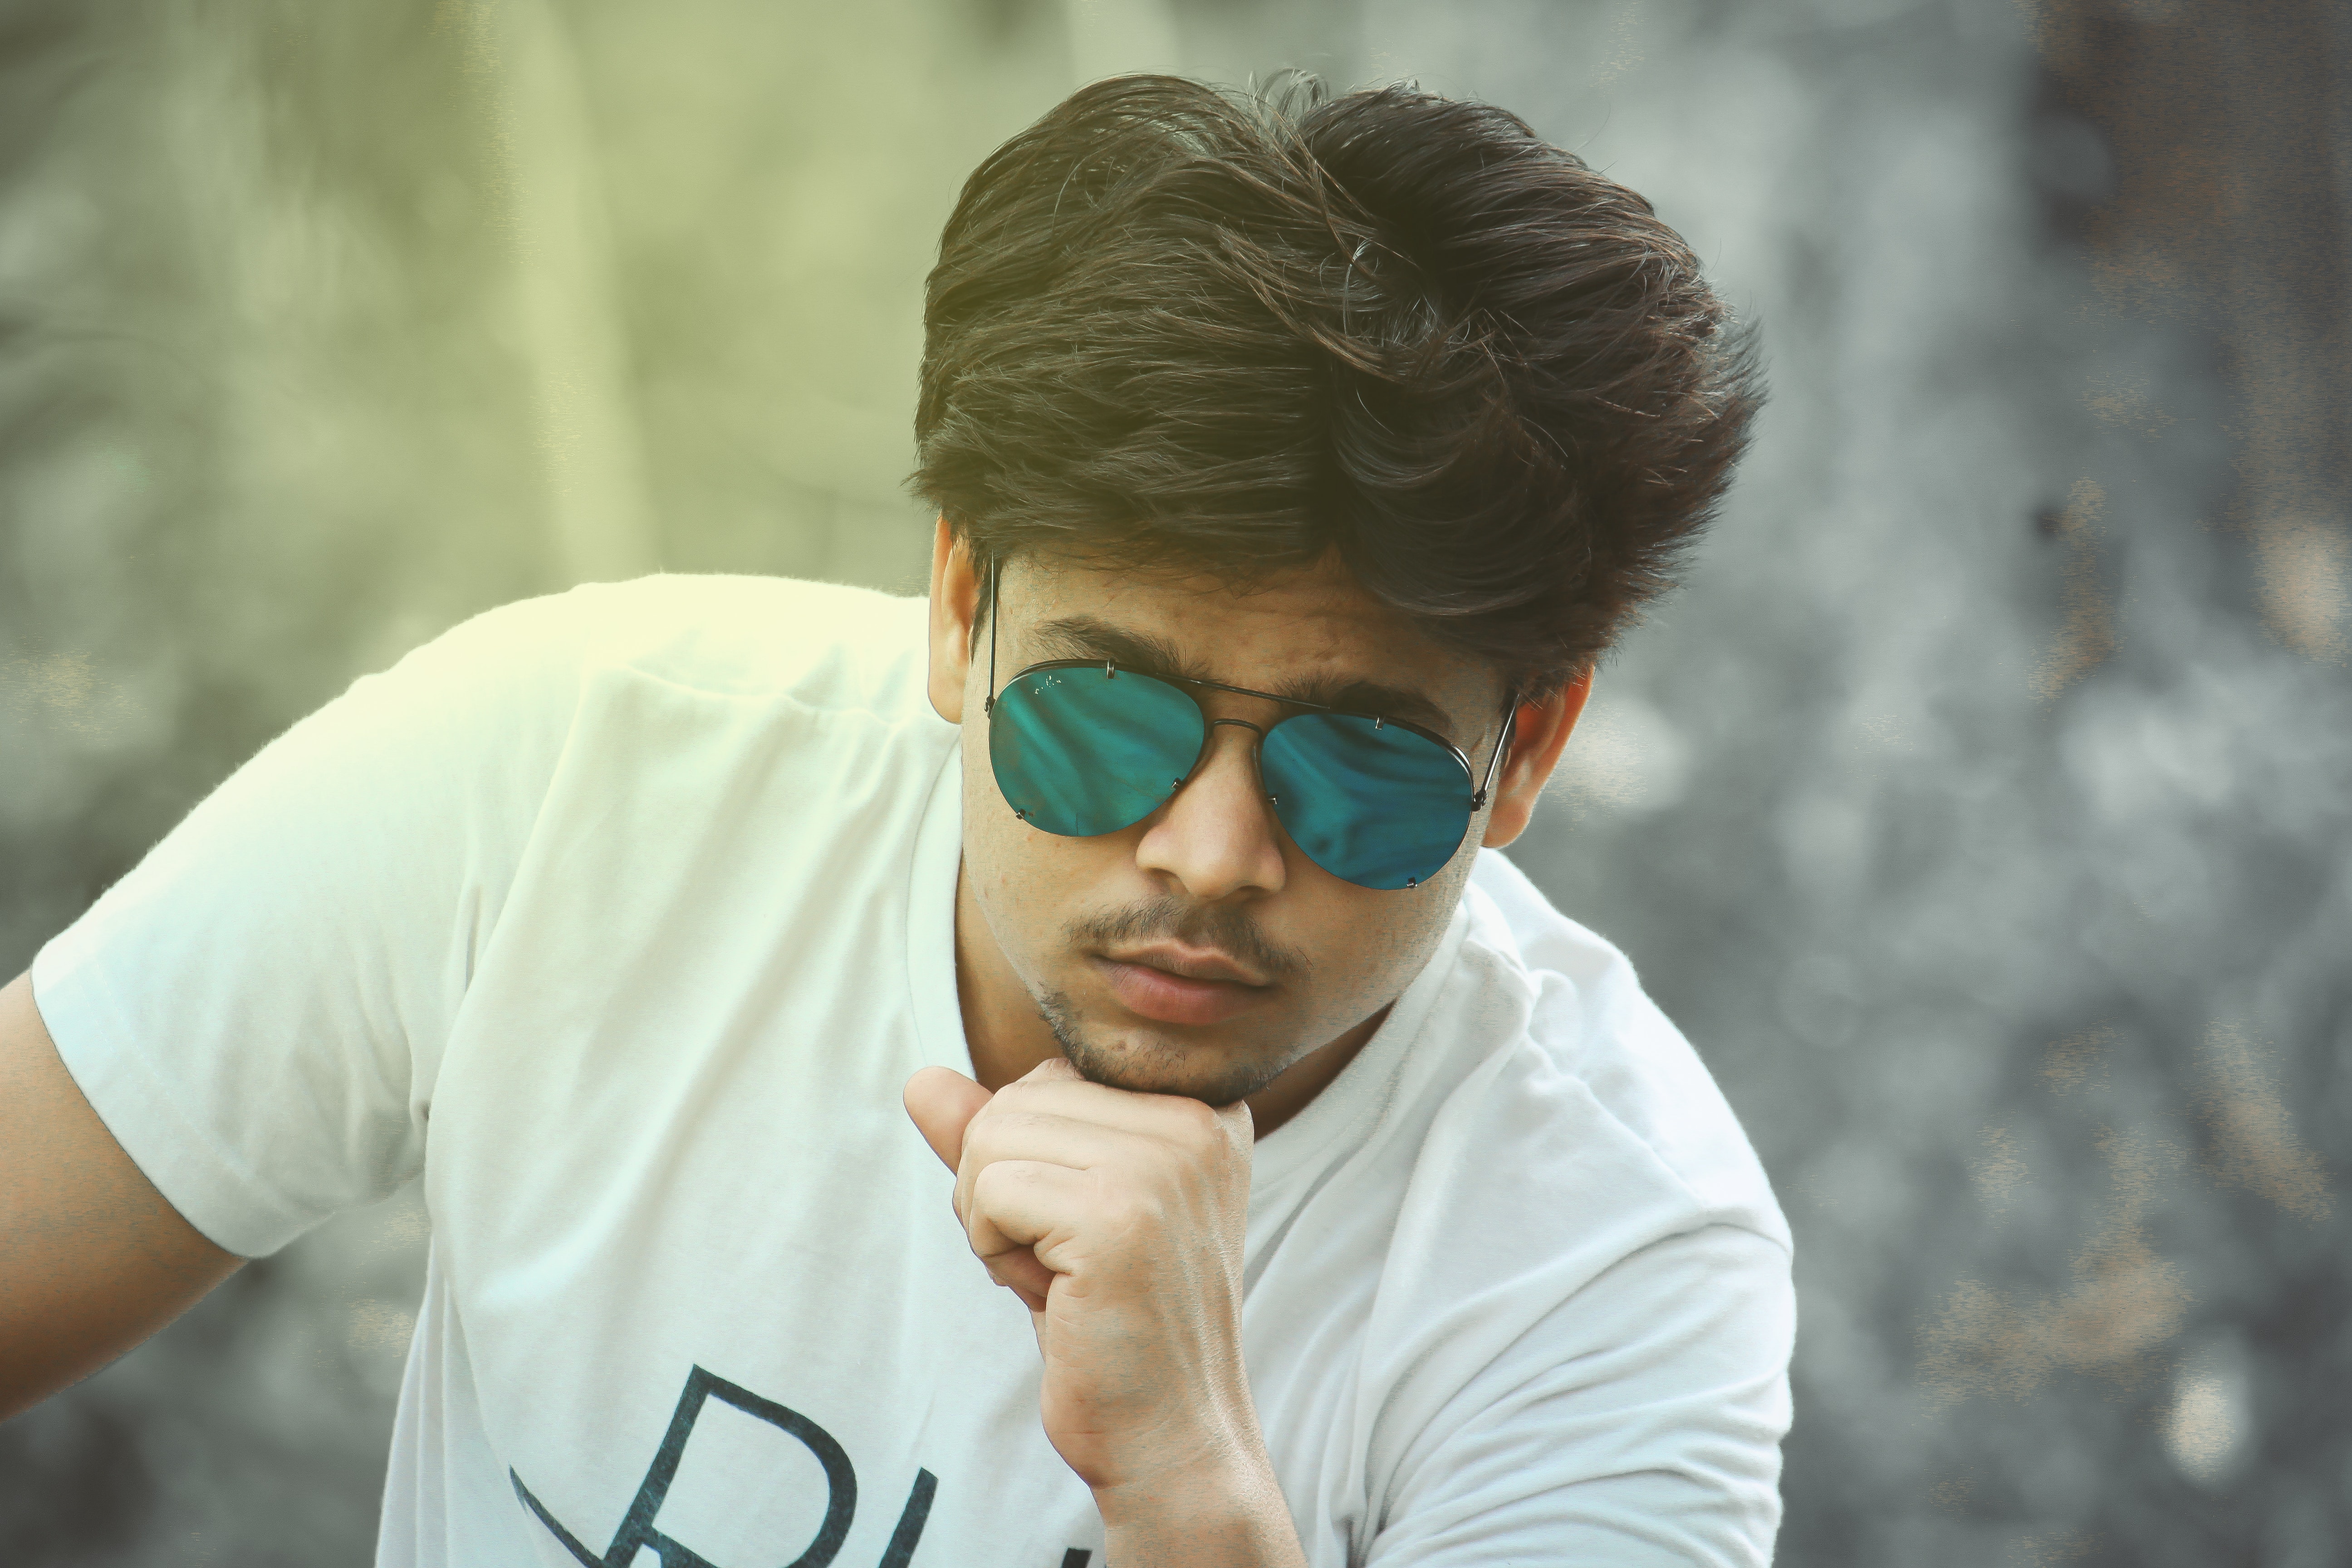
eyewear, sunglasses, glasses, cool, white, vision care, forehead, photography, fun, goggles, vacation, t shirt, ear